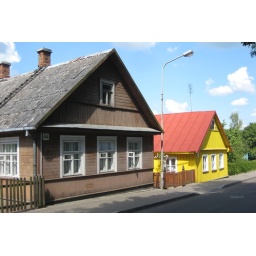
Some houses in Trakai. They are pretty cool...especially the bright, bright, yellow one.